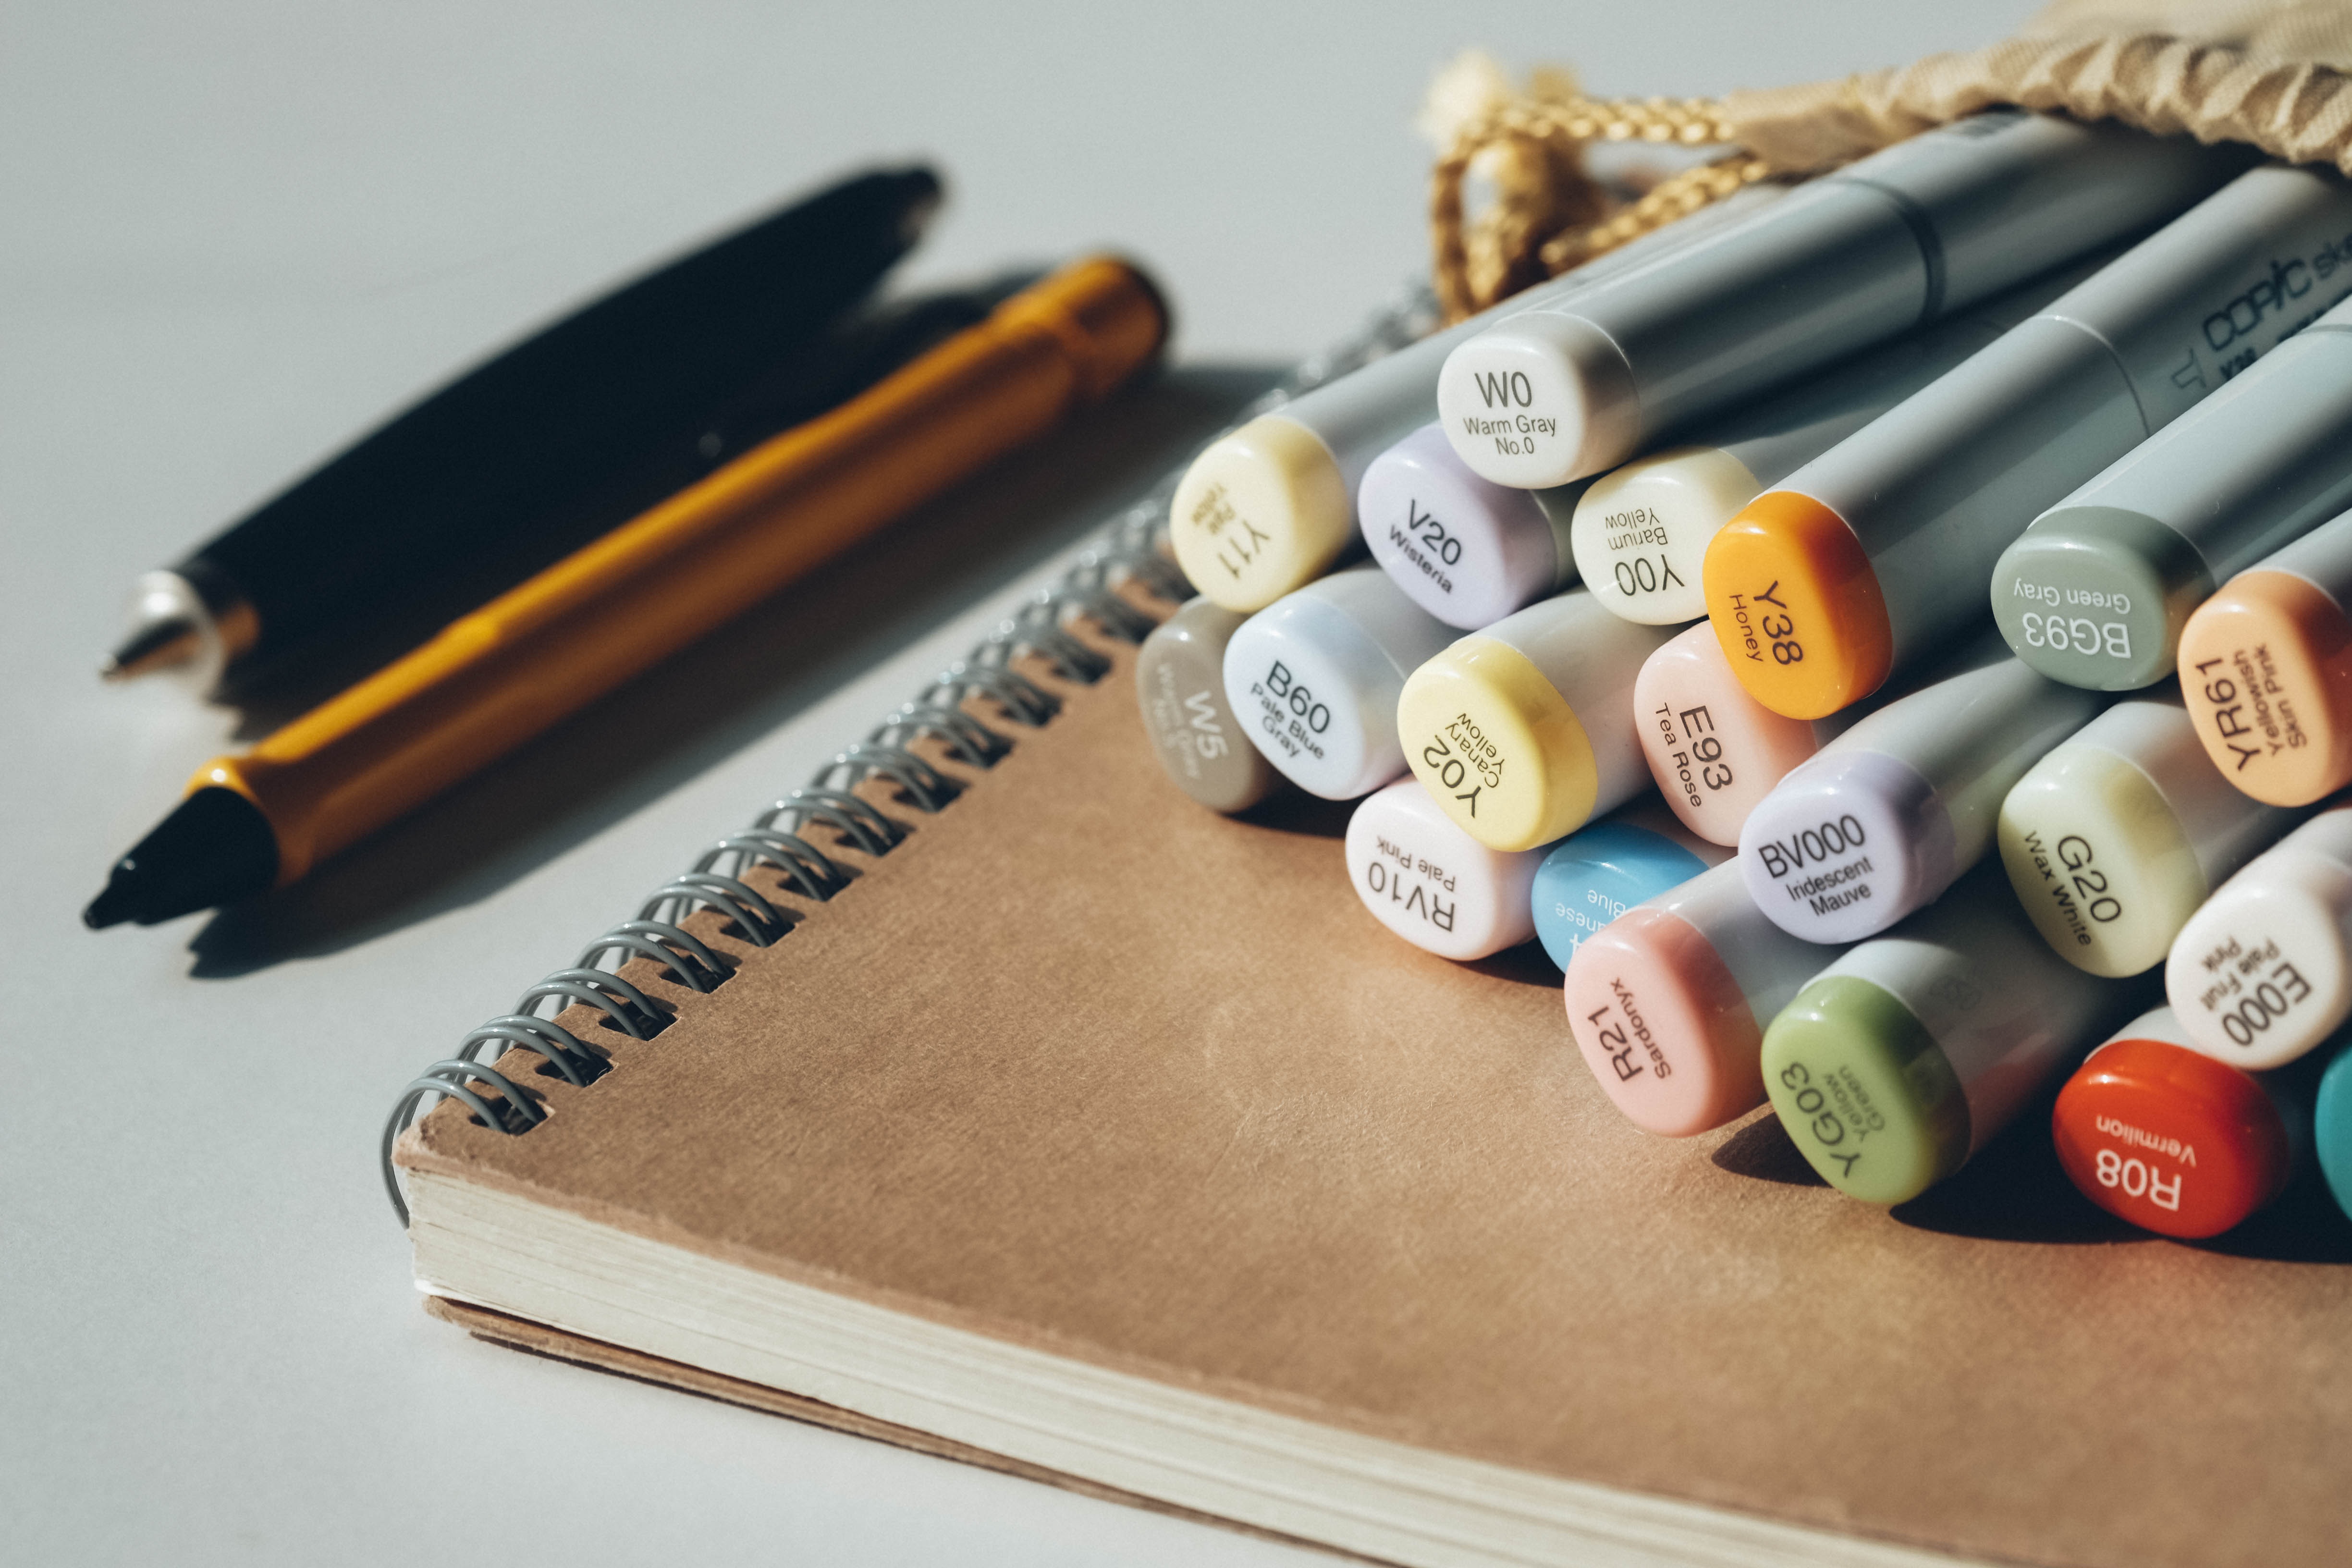
notebook, writing, hand, creative, symbol, color, artistic, modern, close up, brand, art, drawing, creativity, design, tools, style, pencils, colored, games, sketchbook, indoor games and sports